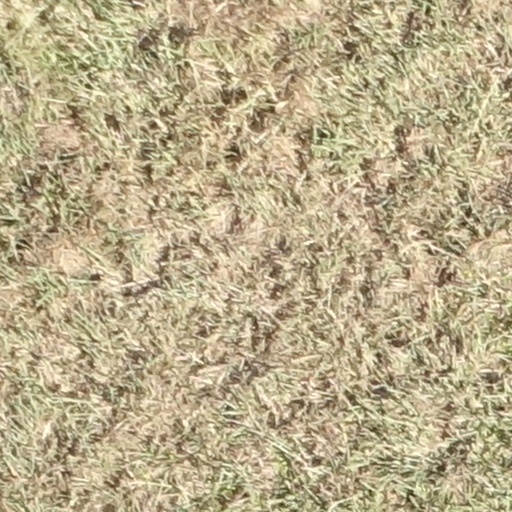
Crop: sorghum